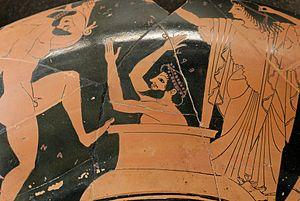
Héraclès apporte à Eurysthée le sanglier d'Érymanthe. Face A d'une coupe attique à figures rouges, v. 510 av. J.-C.
Oltos est un peintre de vases grec actif à Athènes à la fin du VIᵉ siècle av. J.-C. Son nom est connu par deux œuvres qui portent sa signature : une coupe conservée à Berlin et une autre au Musée archéologique national de Tarquinia. Les études stylistiques permettent de lui attribuer environ 150 pièces de céramique. Il appartient à la période de transition entre la céramique à figures noires et la céramique à figures rouges. Au début de sa production, il a pratiqué les deux techniques et, à ce titre, il est qualifié de « peintre bilingue » ; par la suite, il a privilégié la figure rouge.